The Old Glory

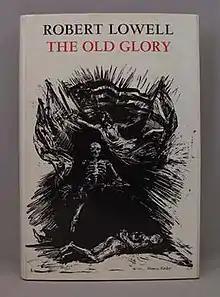
1st edition

The Old Glory is a play written by the American poet Robert Lowell that was first performed in 1964. It consists of three pieces that were meant to be performed together as a trilogy. The first two pieces, "Endecott and the Red Cross" and "My Kinsman, Major Molineux" were stage adaptations of short stories by Nathaniel Hawthorne, and the third piece, "Benito Cereno," was a stage adaptation of the novella by Herman Melville.